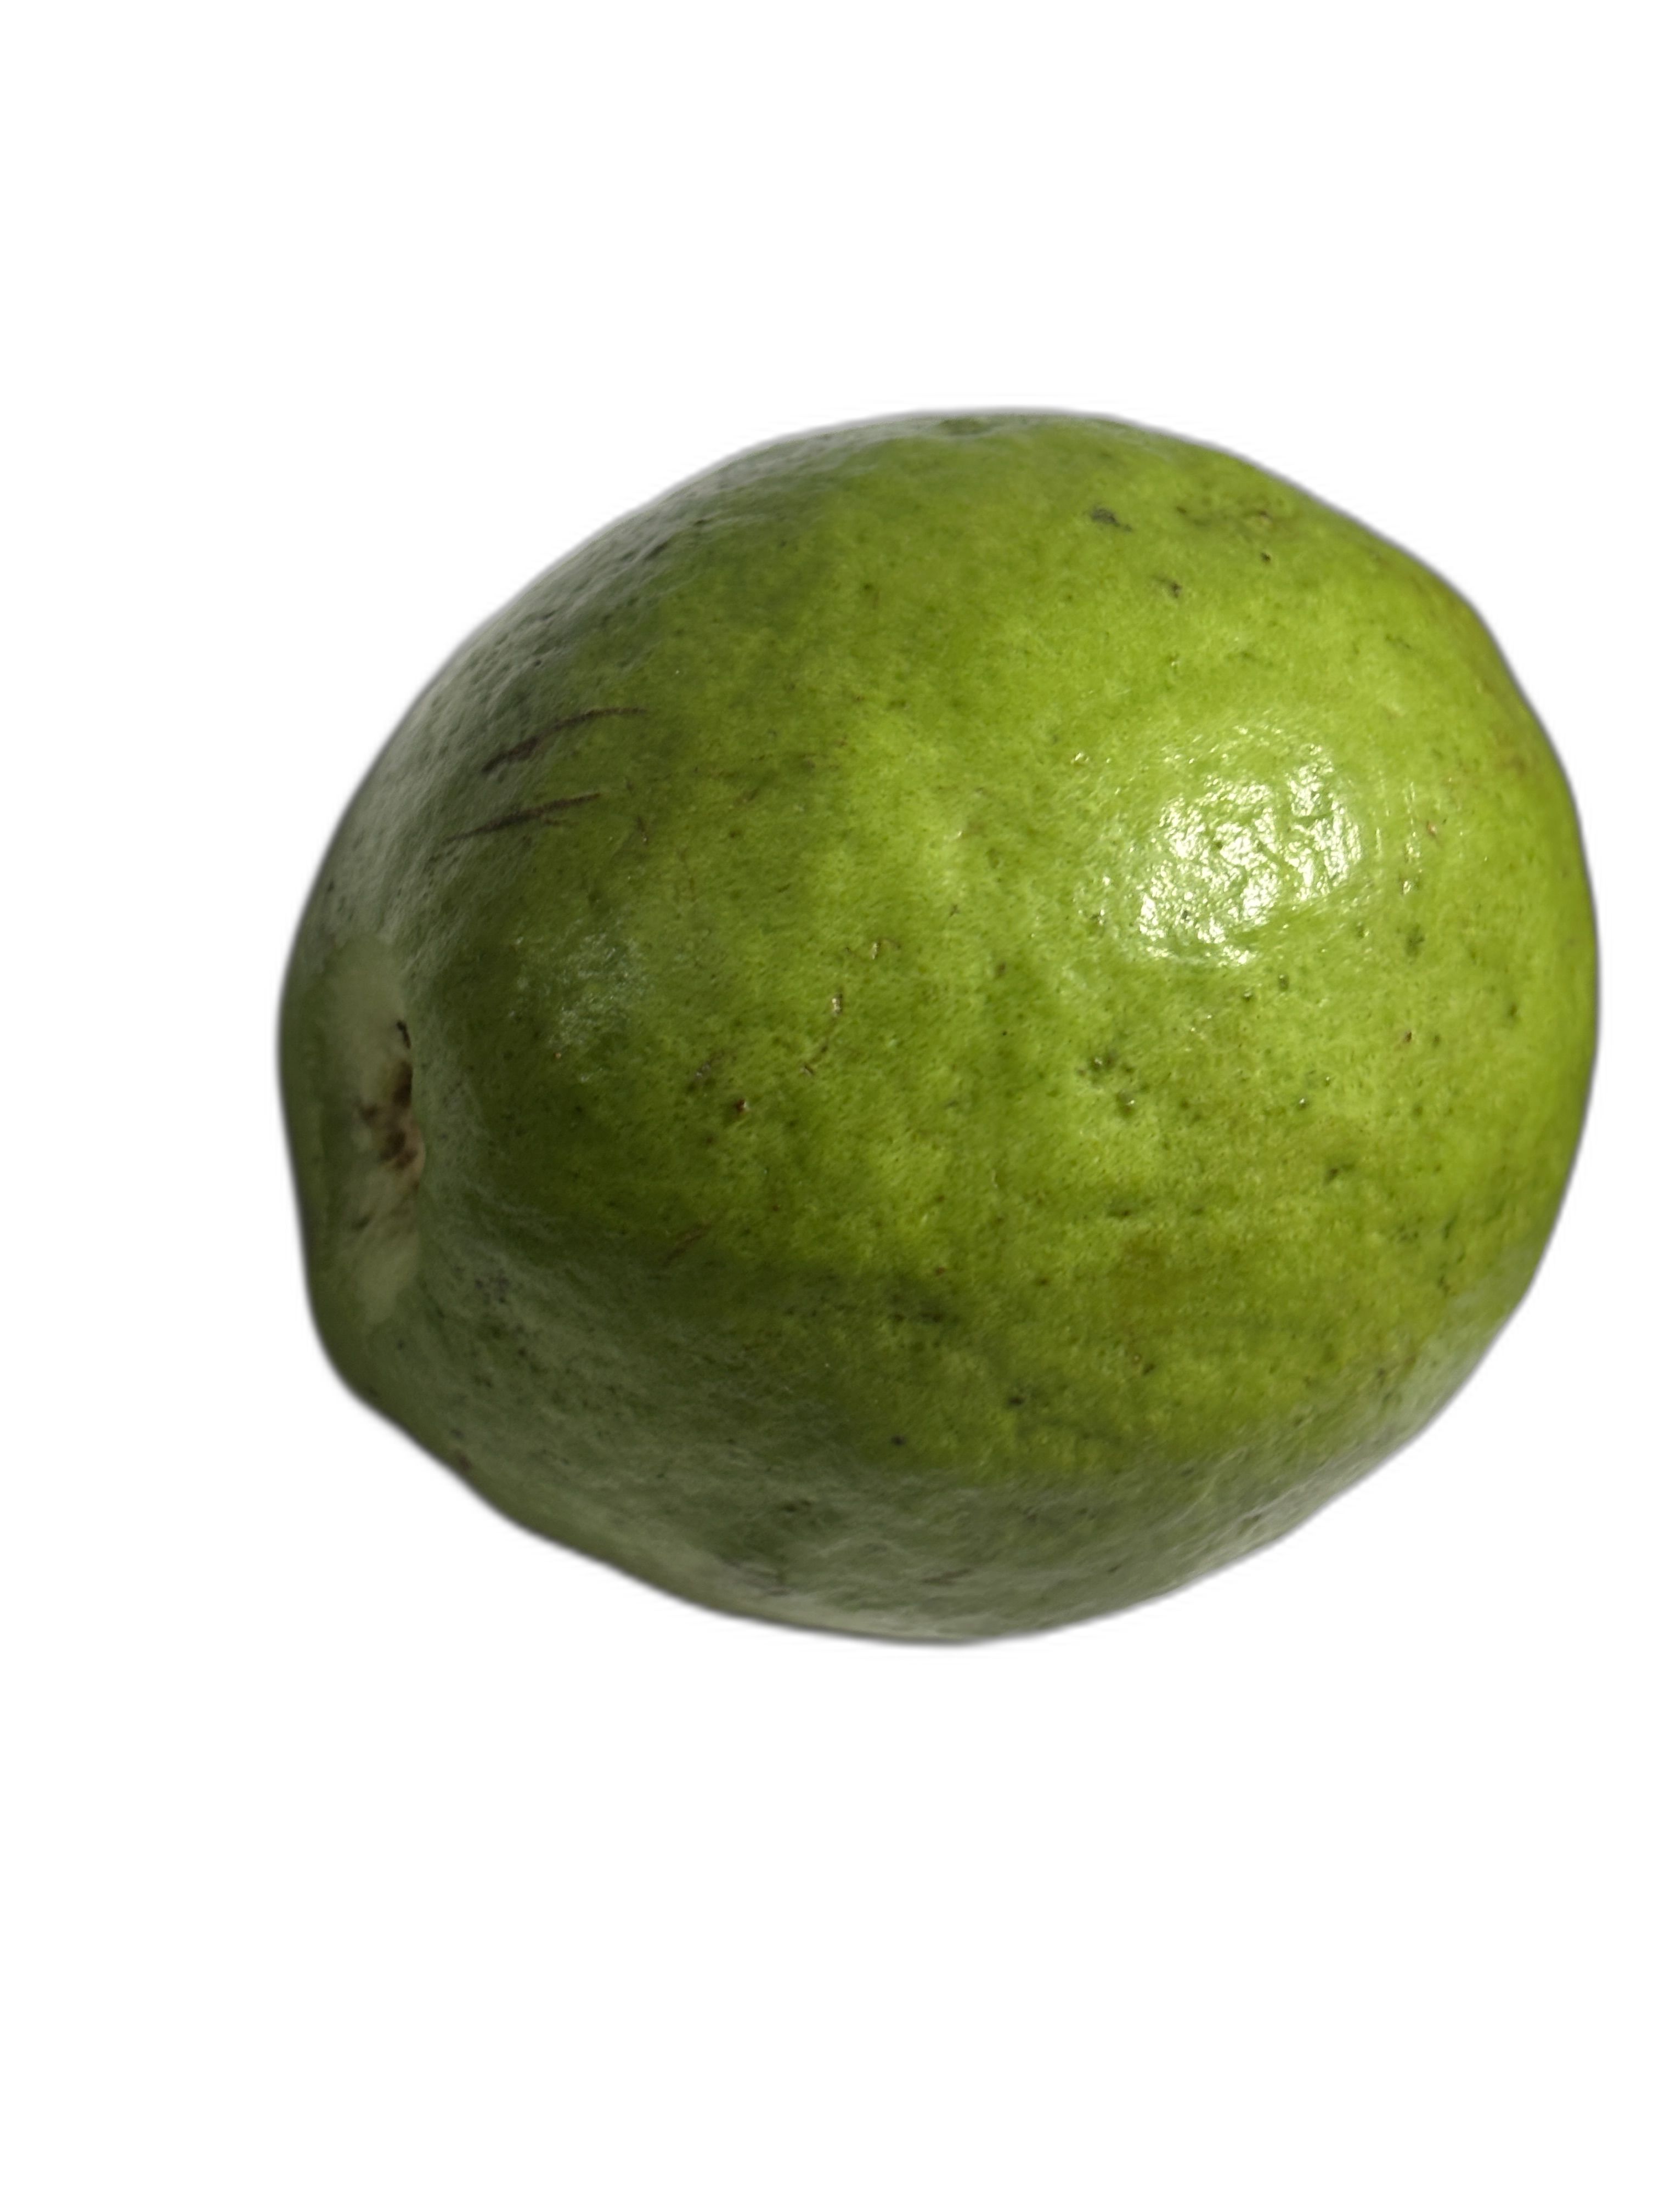
Plant part: fruit
Disease: Healthy